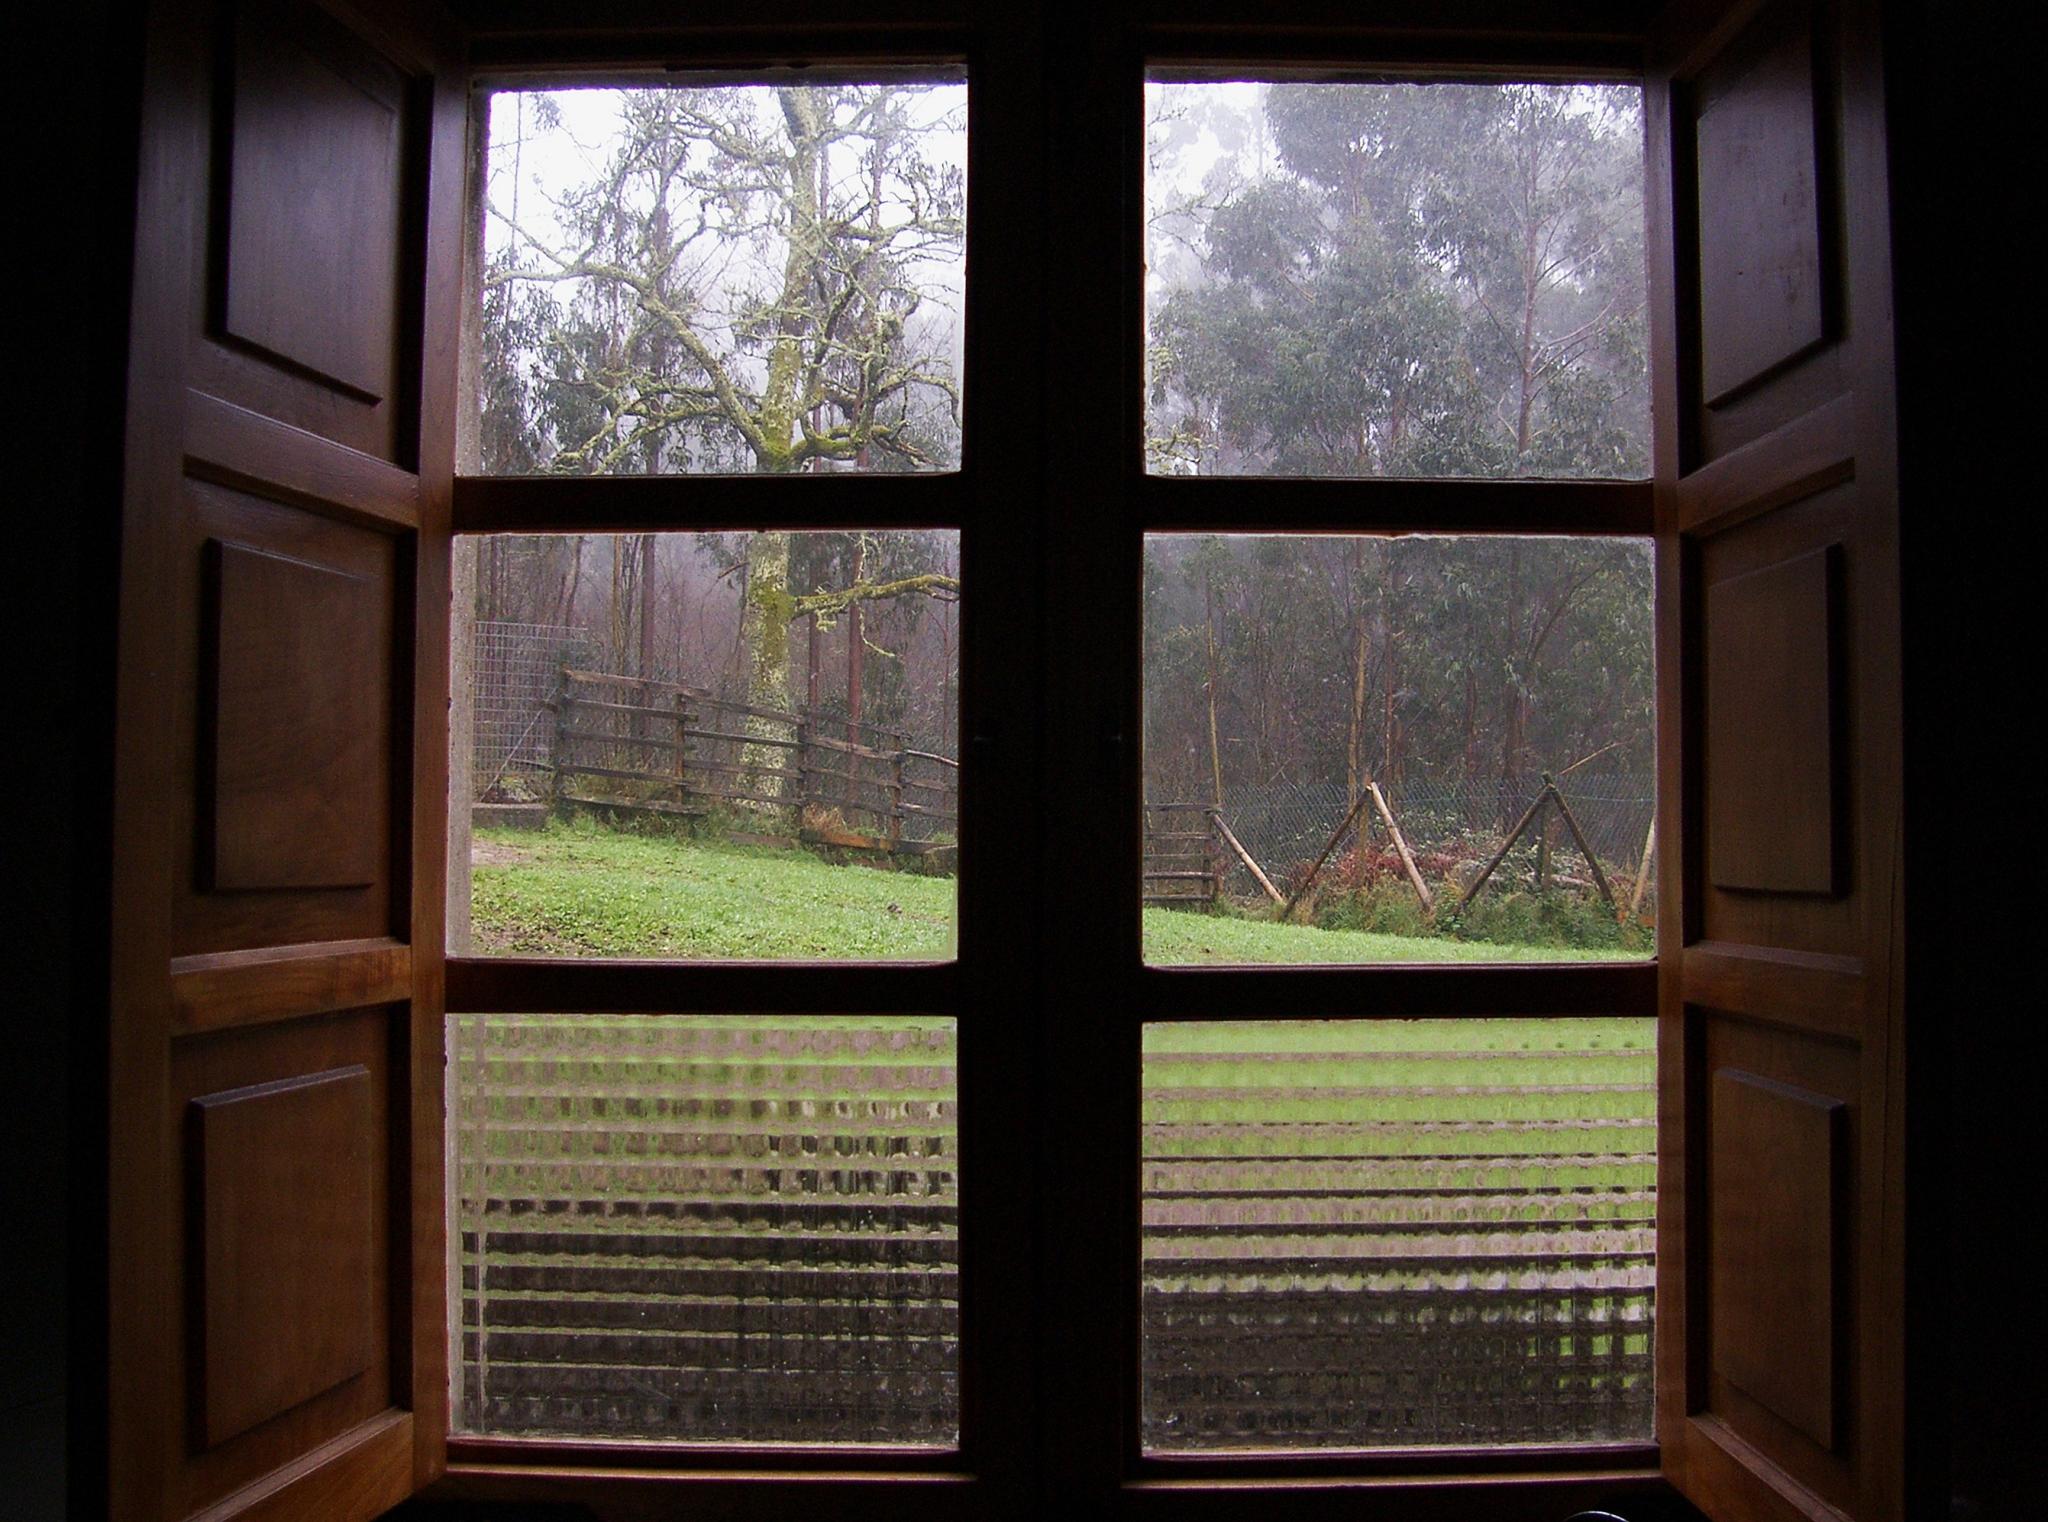
landscape, house, window, glass, home, wall, room, door, interior design, la, ggl1, window covering, window treatment